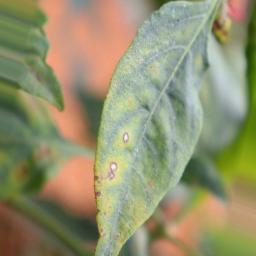
Label: cercospora